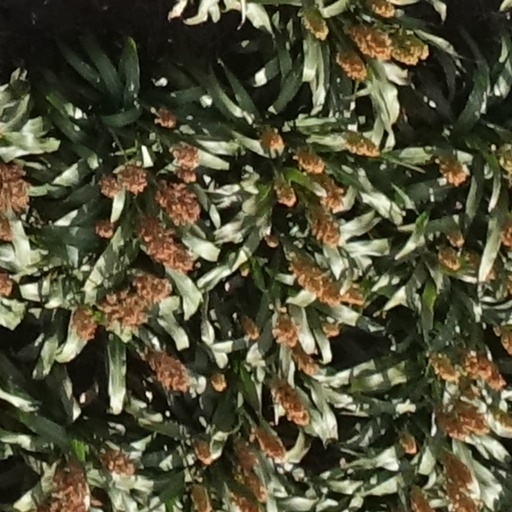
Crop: sorghum